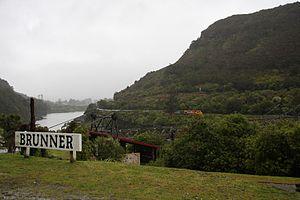
Brunner est un village côtier du nord-ouest de l'Île du Sud de la Nouvelle-Zélande.